Bleach season 16

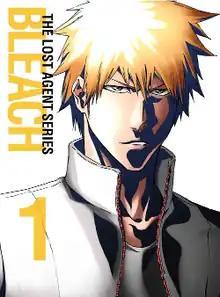
Cover art for the first home media volume of the Lost Agent arc as released by Aniplex, featuring Ichigo Kurosaki

The sixteenth and final season of the "Bleach" anime television series is known as the . It is directed by Noriyuki Abe, and produced by TV Tokyo, Dentsu and Studio Pierrot. Based on Tite Kubo's "Bleach" manga series, the season is set seventeen months after Ichigo Kurosaki lost his Soul Reaper powers by defeating Sousuke Aizen and meets a man known as Kūgo Ginjō who proposes he recovers them.